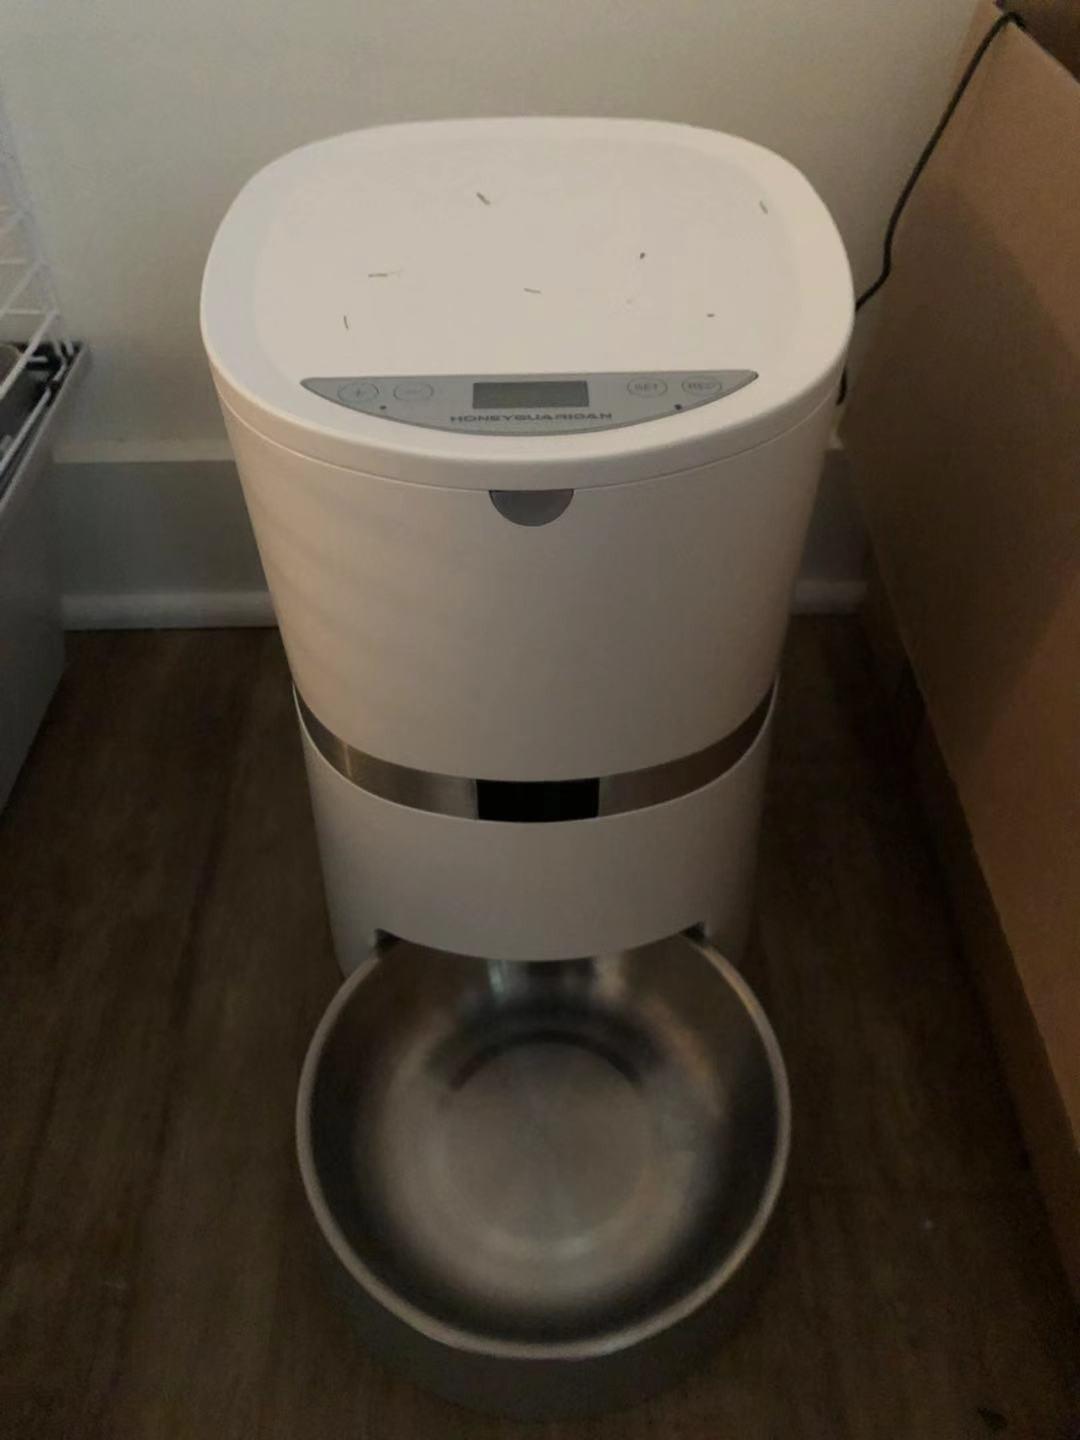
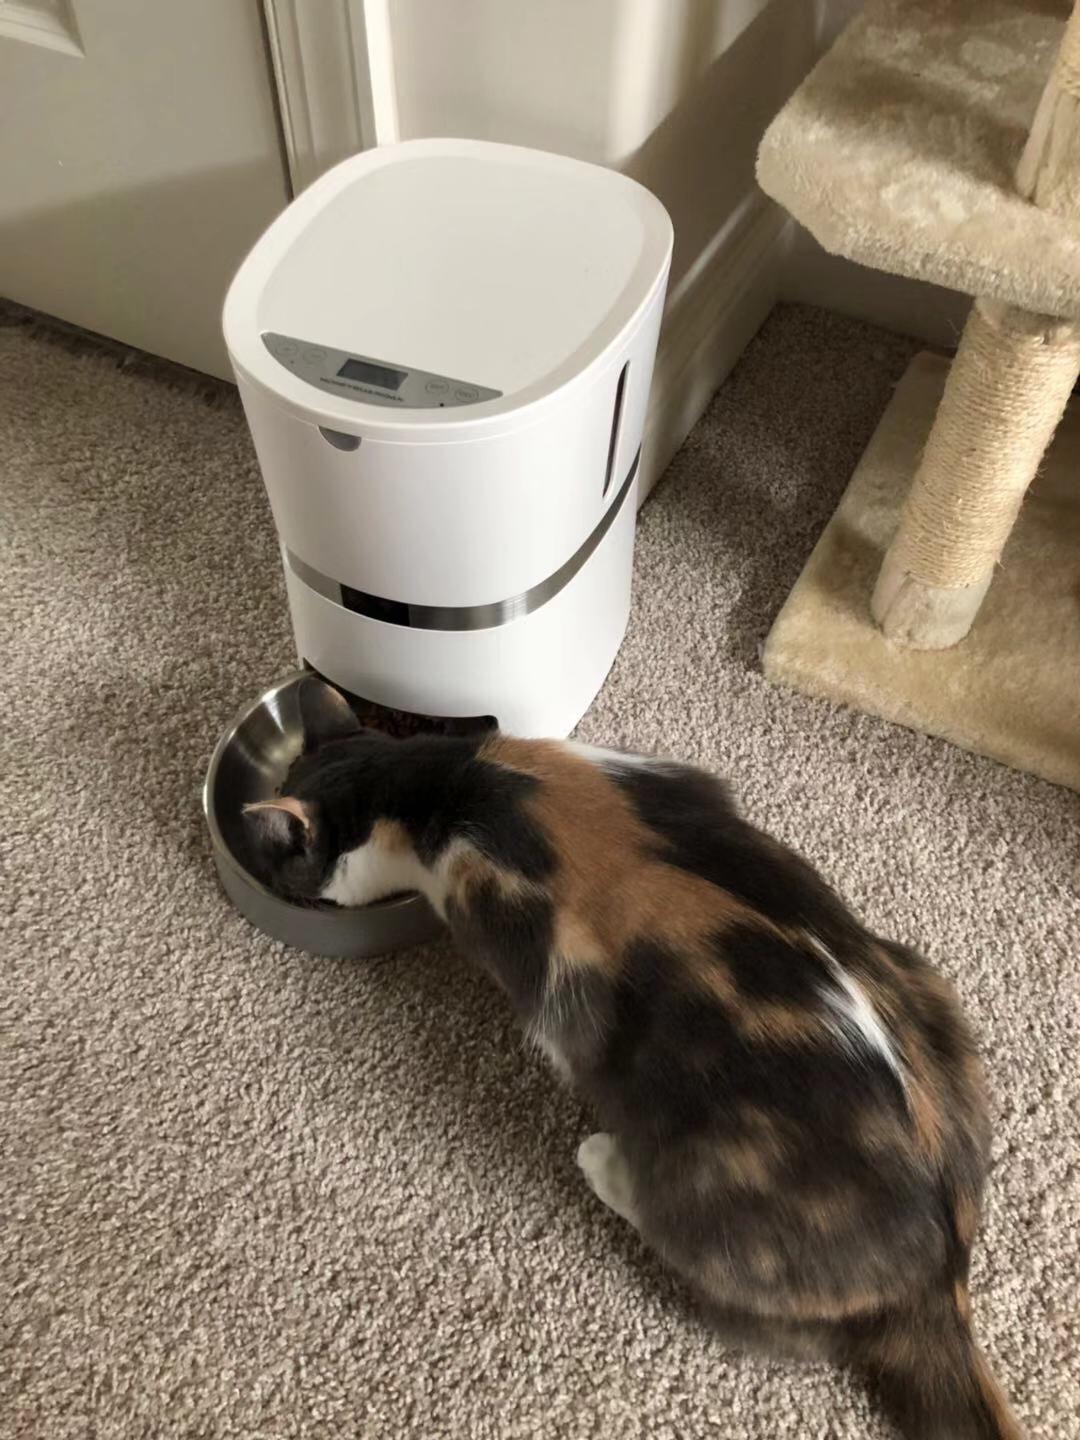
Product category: items_feeder
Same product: yes